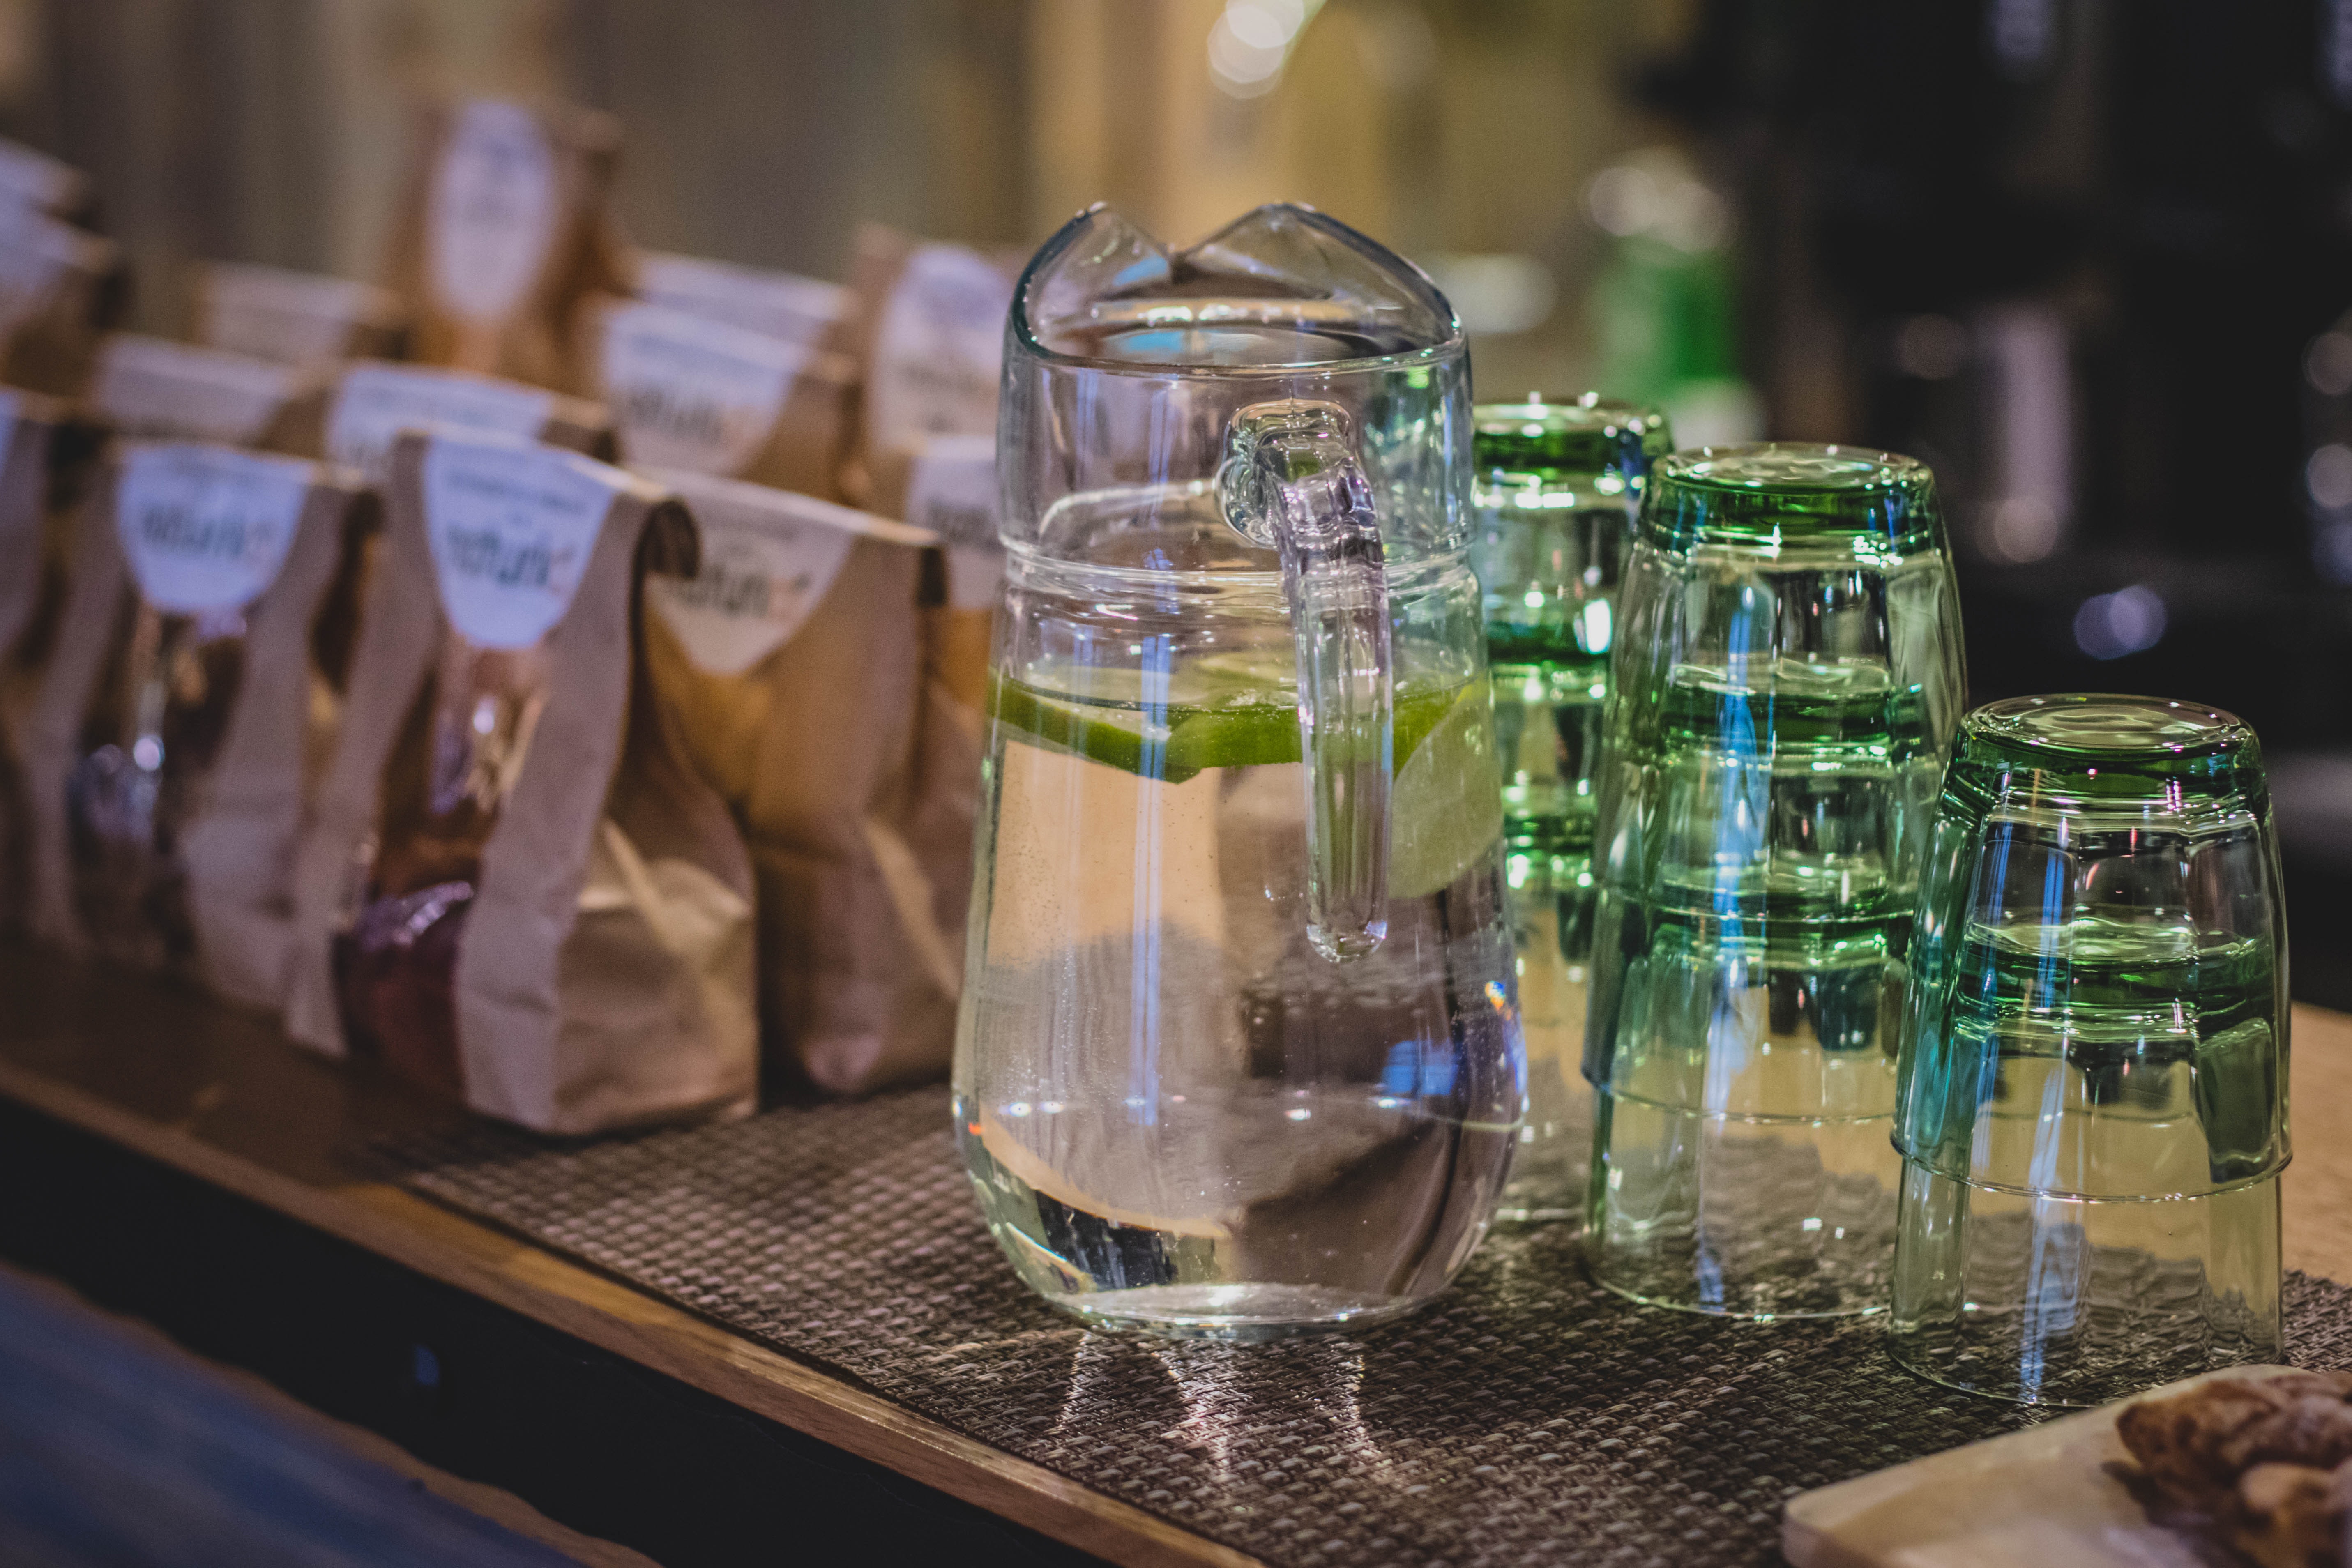
mason jar, drink, glass, distilled beverage, drinkware, tableware